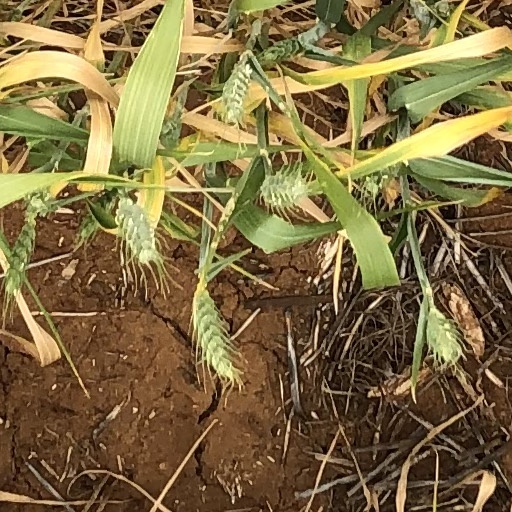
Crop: wheat